Wesla Whitfield

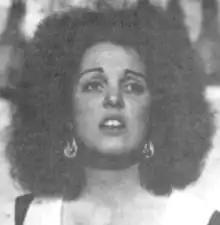
Wesla Whitfield, from a 1976 newspaper

Wesla Whitfield (born Weslia Marie Edwards, September 15, 1947 – February 9, 2018) was an American singer who recorded more than a score of albums and performed at Carnegie Hall and the White House, among other sites. She used a wheelchair for the last four decades of her life, after surviving a gunshot injury. She specialized in the American standards genre of music.